Isla brava (TV series)

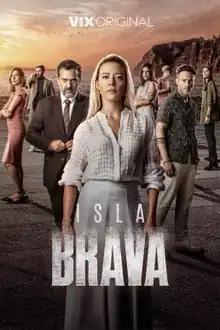

Isla brava is a Mexican thriller streaming television series created by Esther Feldman, and is produced by Onza Américas. The series stars Fernanda Castillo, Erik Hayser, and Flavio Medina. It premiered on Vix on 18 May 2023. In June 2024, the series was renewed for a second season that premiered on 11 July 2025.